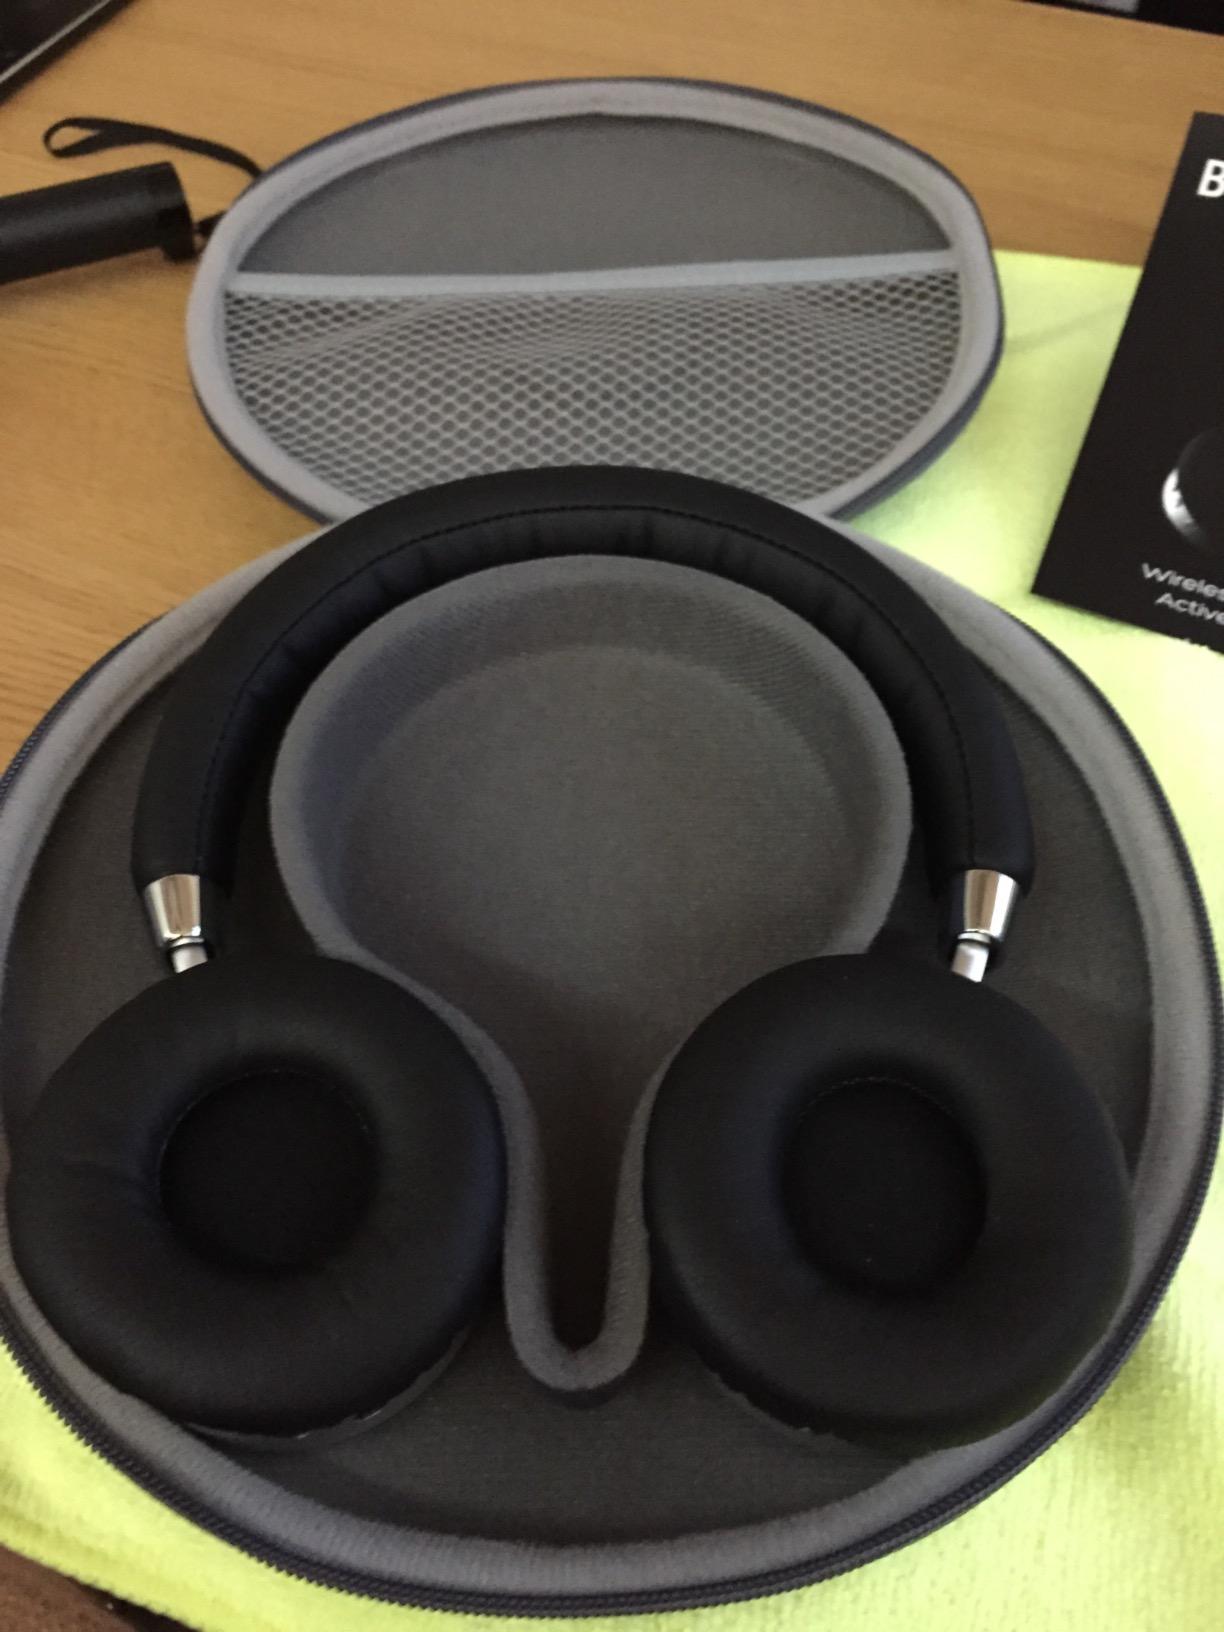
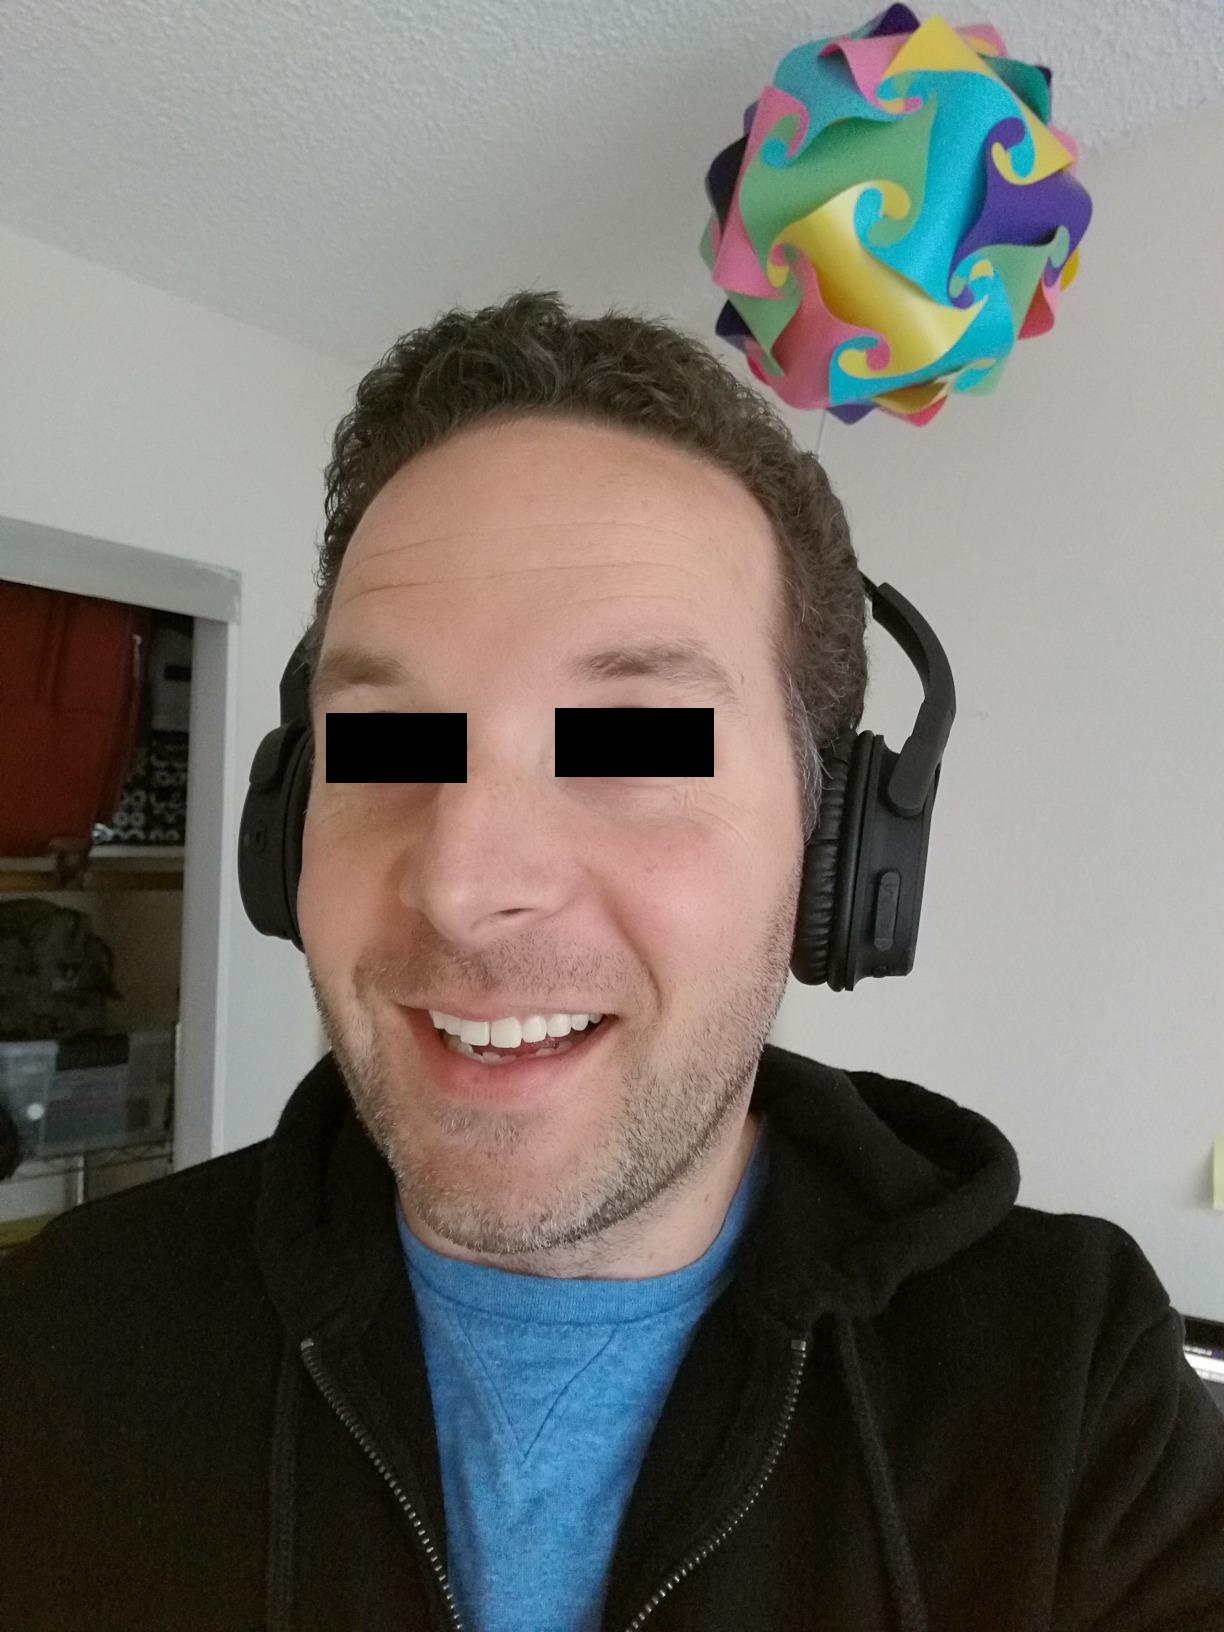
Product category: headphones
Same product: no